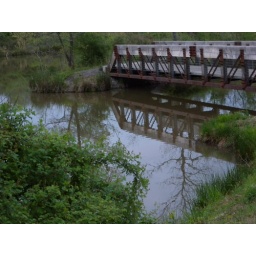
Janet Huckabee Nature Center, Fort Smith, ARReflections in Wells Lake of the walking bridge trail